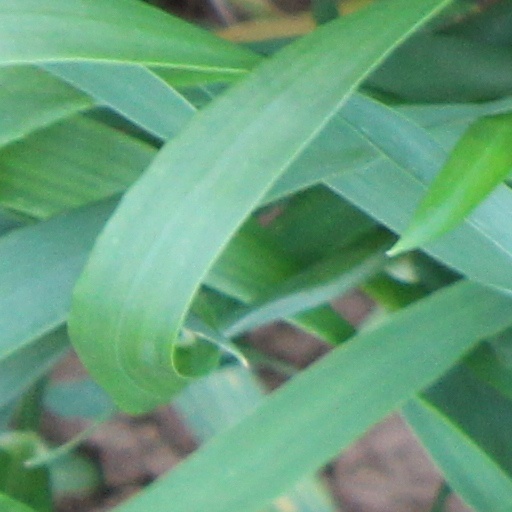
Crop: wheat